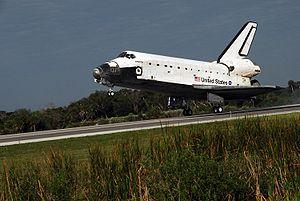
STS-122 désigne une mission de la navette spatiale américaine qui a eu lieu du 7 au 20 février 2008. Parmi les astronautes sélectionnés pour ce vol se trouve le Français Léopold Eyharts et l'allemand Hans Schlegel représentant l'Agence spatiale européenne. STS-122 a été affectée à l'orbiteur Atlantis. Elle est revenue sur Terre en atterrissant sur la piste 15 du centre spatial Kennedy. La mission devait initialement avoir lieu à la fin de l'année 2007, mais a été repoussée à deux reprises.